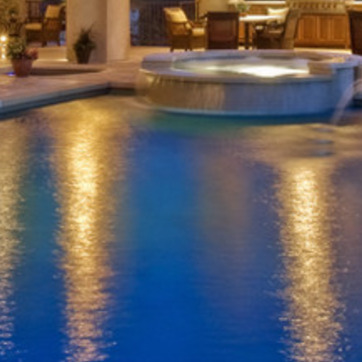
Material: water